Battle of Piski

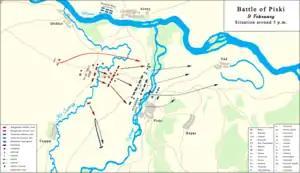
Battle of Piski 9 February 1849. Situation around 5 p.m

If Captain Czernoević, instead of standing idle in the forest of Pestes, and would have appeared on the left and the rear of the retreating Hungarians, or if Puchner had not dispersed his forces before the battle, but had attacked the bridge with all or most of them at Piski, Bem's army would undoubtedly have been completely destroyed. But because he scattered his troops, now he saw that there are no reserves for the final attack. In order to inflict even greater losses on the Hungarian army, which he believed to be completely disintegrated, Puchner decided to send his artillery over the Sztrigy, but for this, he had to rebuild the partially destroyed bridge. But with this, he lost time by sending his sappers to rebuild the destroyed parts of the bridge, to make it crossable for the cannons. Thus Czetz had time to stop the routing Hungarians, who were not pursued by the Austrians, already on the Dédács-Szentandrás line, which was made possible mainly by the fact that the two Szekler platoons left behind at Dédács to keep an eye on the Romanian popular insurgents from the right bank of the Maros, together with the Württemberg Hussars, drew a cordon on the said line, and they made it clear that those who cross it, will be killed. Another cause of the running troops' stopping, was that they ran out of breath, so they finally stopped running and were easier to regroup. Thus, in less than half an hour, the battle order was restored, so that it crossed almost perpendicularly the main road to Déva; behind the line of battle formed by infantry and artillery were the Mátyás Hussars, behind the latter's left with the Württemberg Hussars and behind their right, the Bihar National Guard cavalry were positioned.